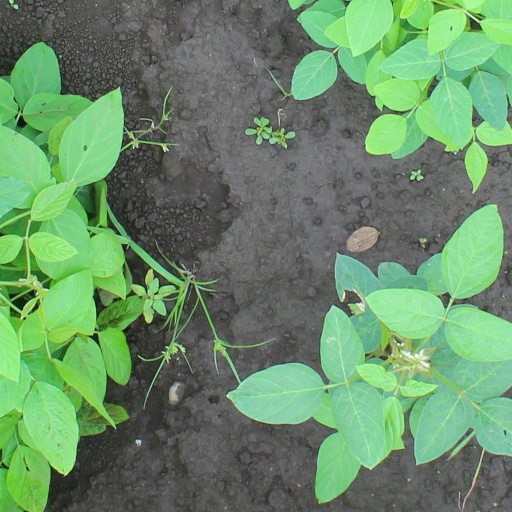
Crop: soybean